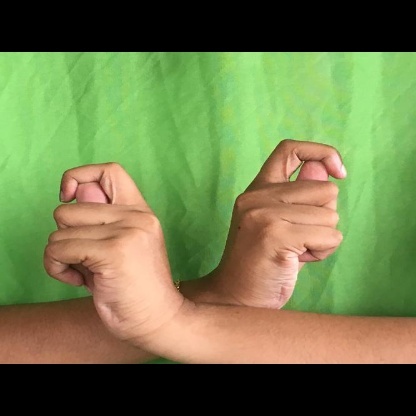
Mudra: Berunda